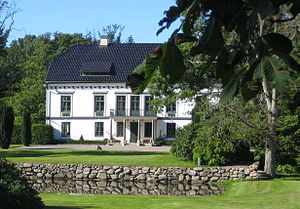
Duveke
Duveke
Duveke er en herregård og landsby i Svalövs kommun, ca. 8 km nordvest for Svalöv i Skåne.